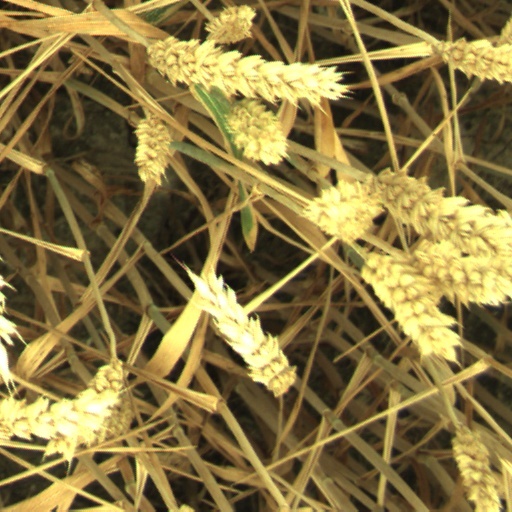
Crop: wheat